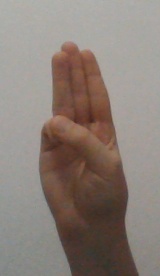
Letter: thaa